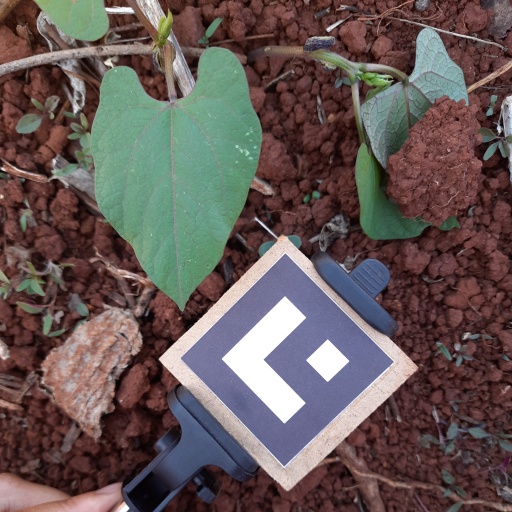
Observations: wavy surface, no eating holes, under shade